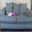
Label: couch